Miya Folick

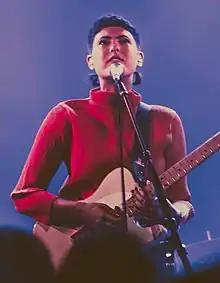
Miya Folick

Miya Folick (born June 9, 1989) is an American singer-songwriter based in Los Angeles, California.